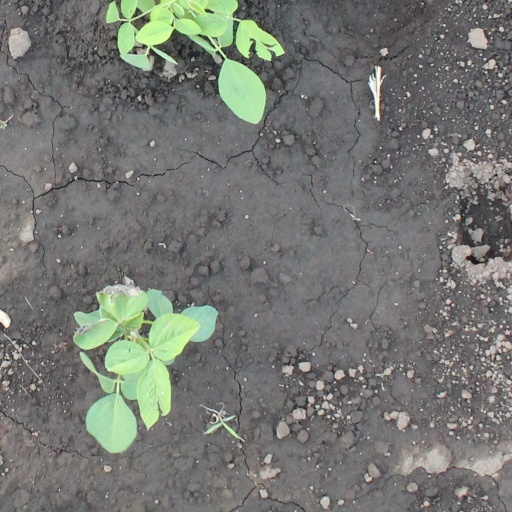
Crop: soybean